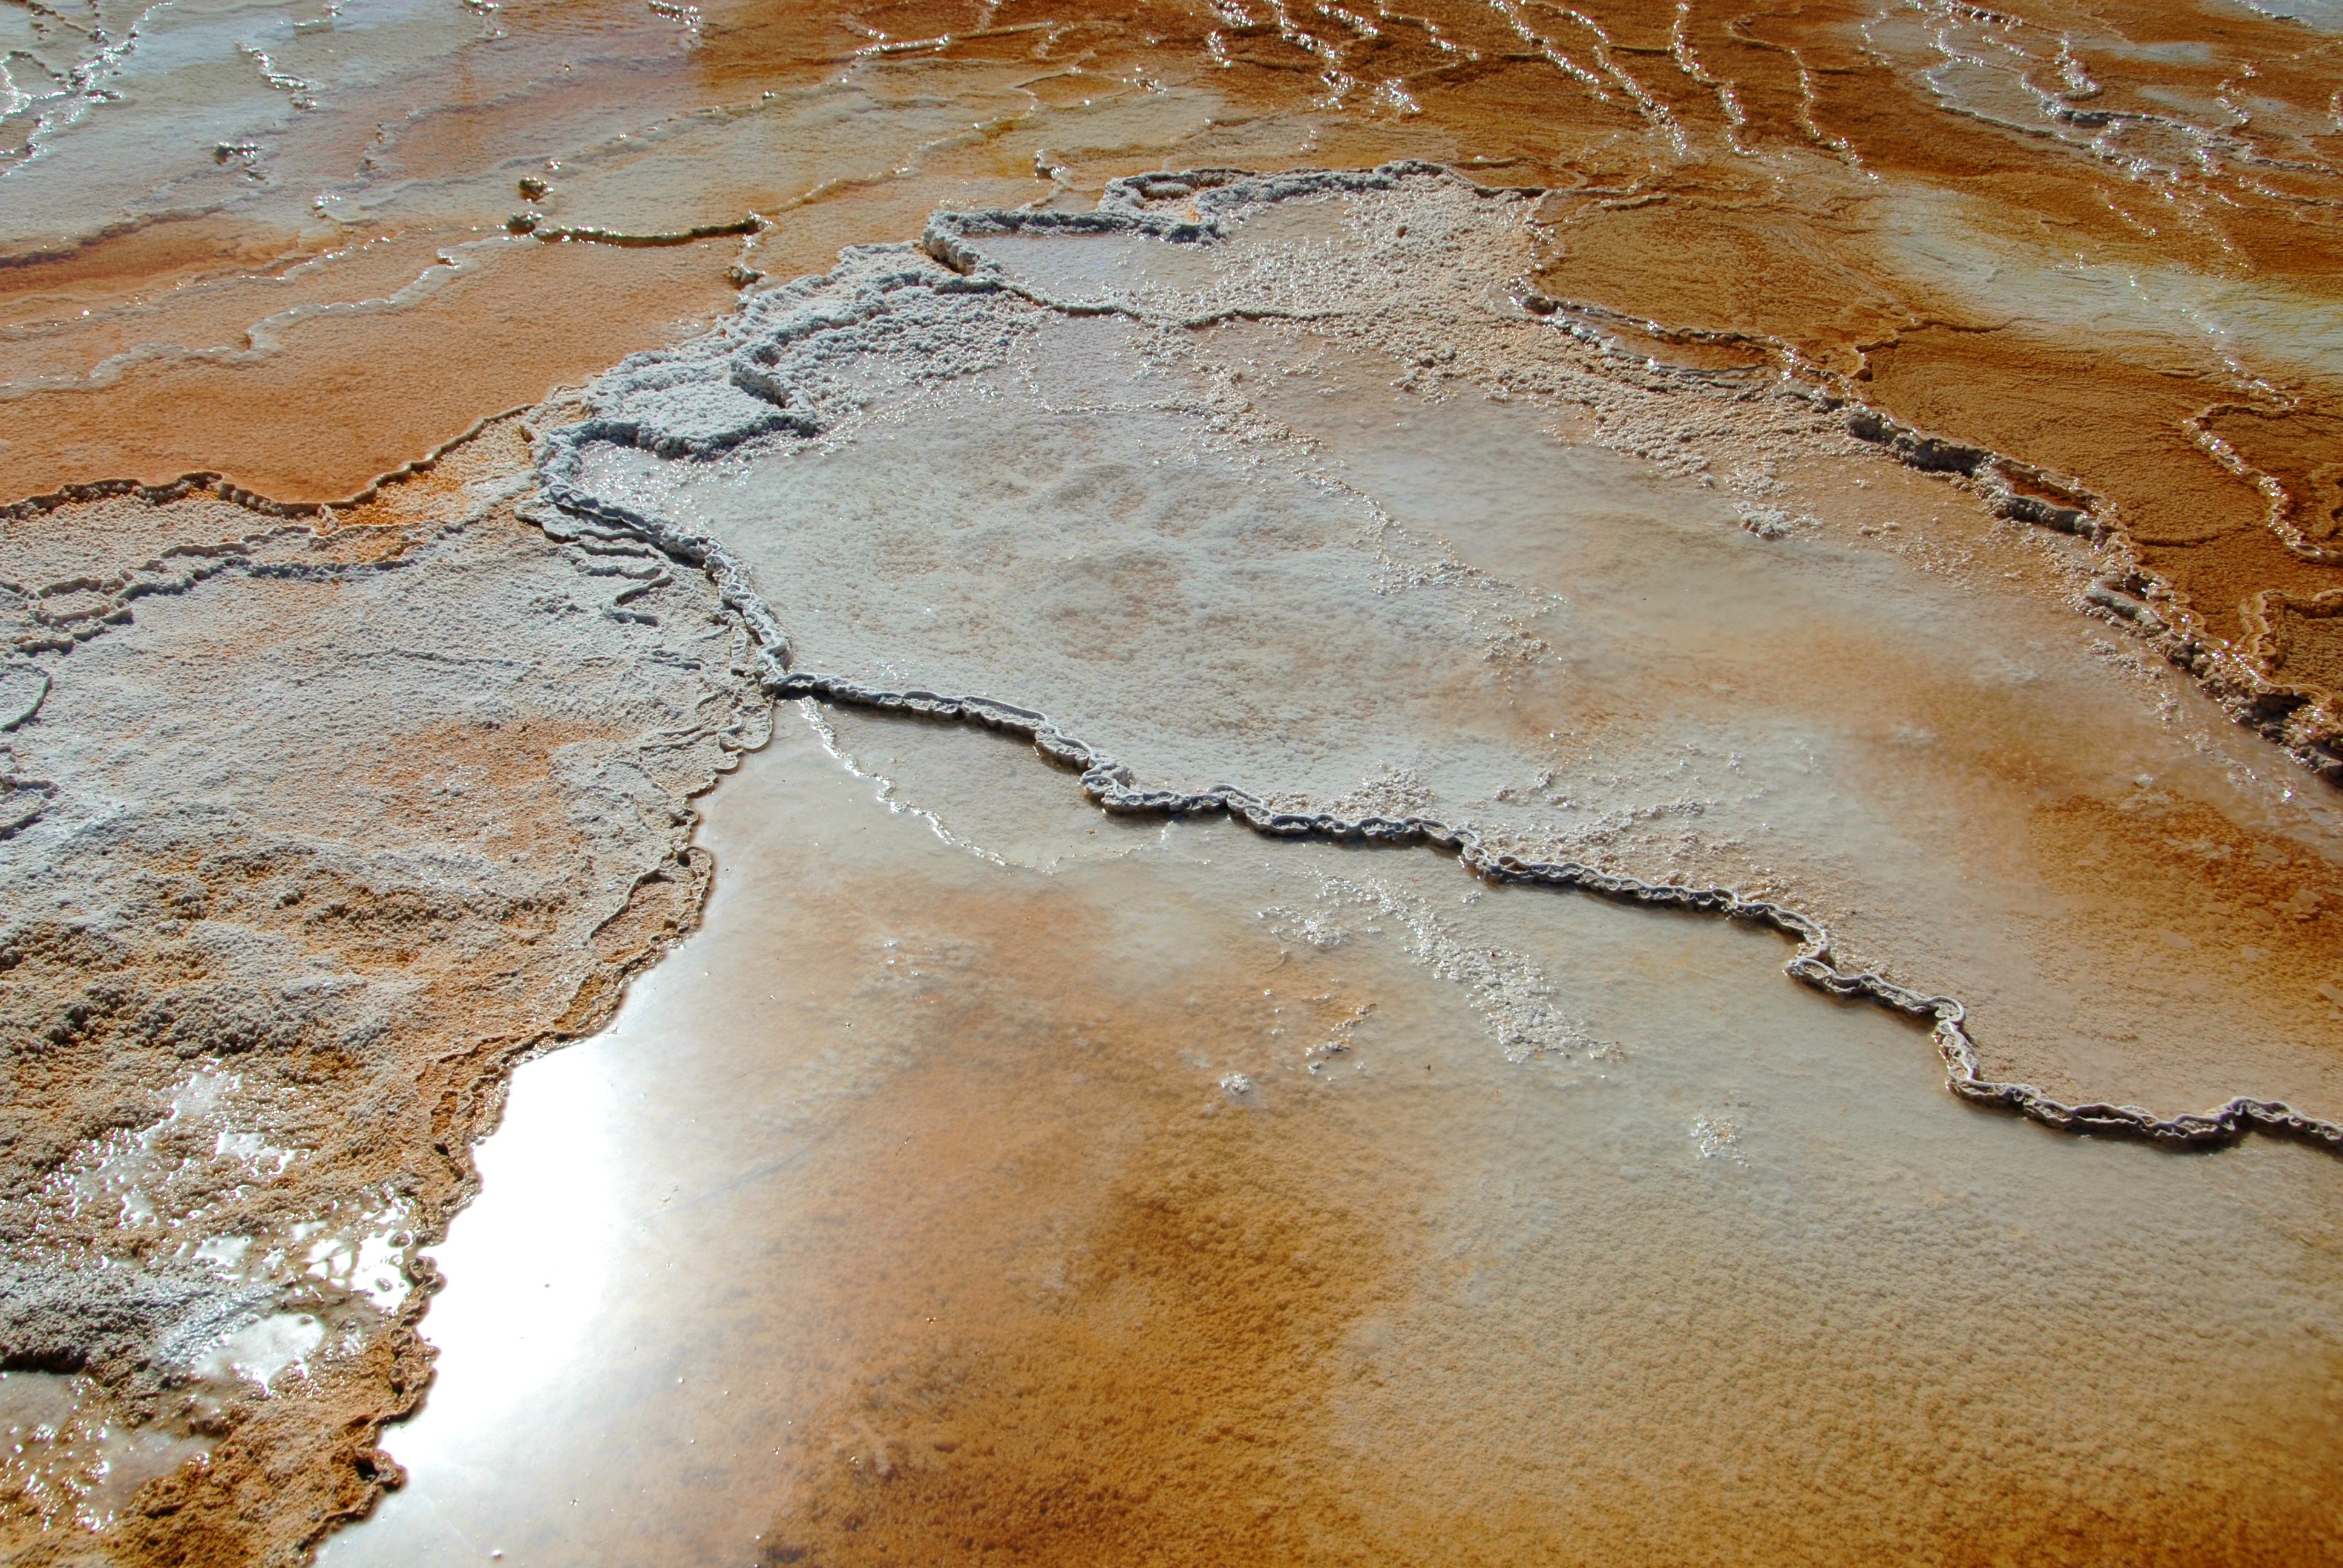
water, nature, sand, rock, texture, floor, pool, reflection, natural, soil, colorful, material, yellowstone, geology, hot, tourist attraction, minerals, wyoming, yellowstone national park, hotsprings, thermal springs, hot water, travertine, deposits, mammoth hot springs, sinter, thermal feature, thermal features, thermophiles